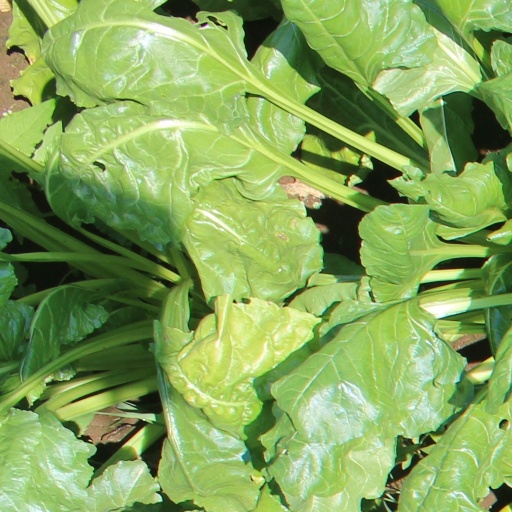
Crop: sugar beet